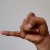
The image shows a hand gesture representing the letter 'J' in Indian Sign Language.